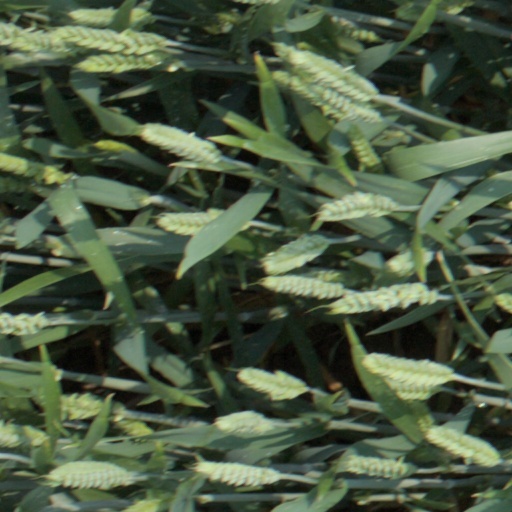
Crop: wheat